TNA Genesis (2005)

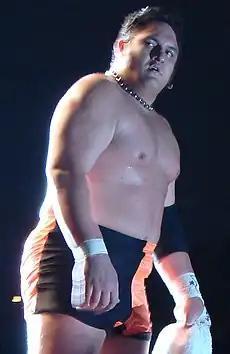
An adult Samoan male posing while wearing orange and black wrestling trunks.

After the show went off the air, Christian Cage, Rhino, and Team 3D joined to create a chant in honor of Eddie Guerrero.